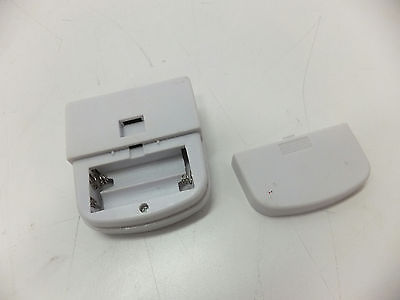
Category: fan